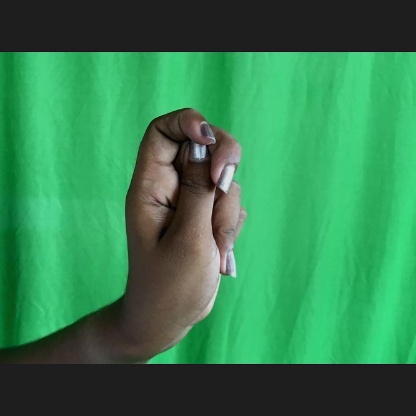
Mudra: Katakamukha